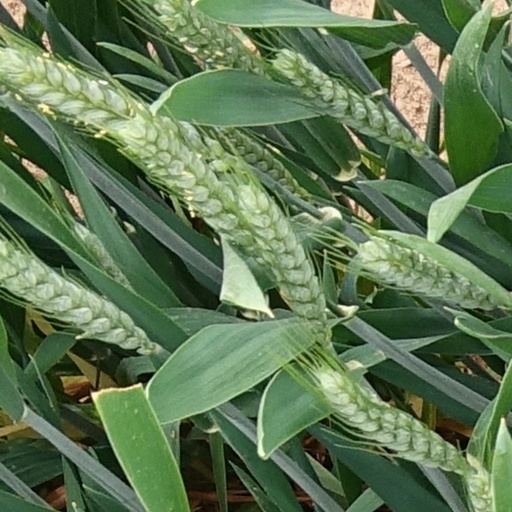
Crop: wheat